Orhideea Towers

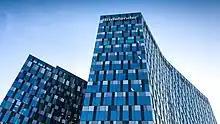
The towers in February 2023

The Orhideea Towers, is a class A office building complex constructed in the western part of Bucharest in the vicinity of the Politehnica University of Bucharest. The complex comprises two office buildings, one 17 floors, tall and the other 13 floors, with a total gross leasable area of . At completion the high building complex will be one of the tallest in Bucharest. The construction of the building started in October 2015 and was completed in the first quarter of 2019 at a total cost of €75 million.